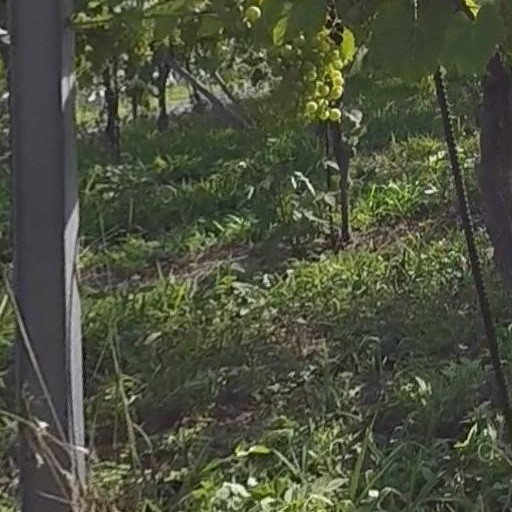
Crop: grape